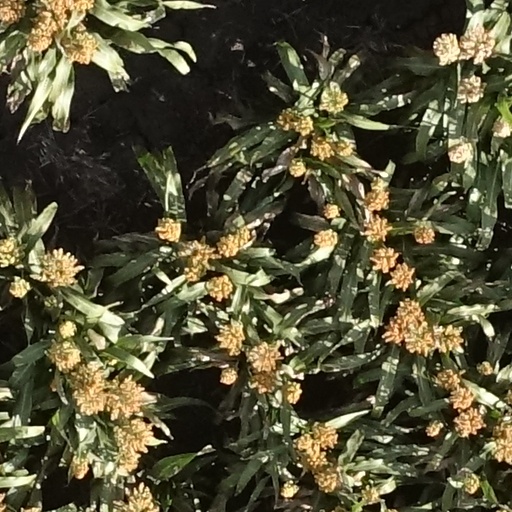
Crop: sorghum